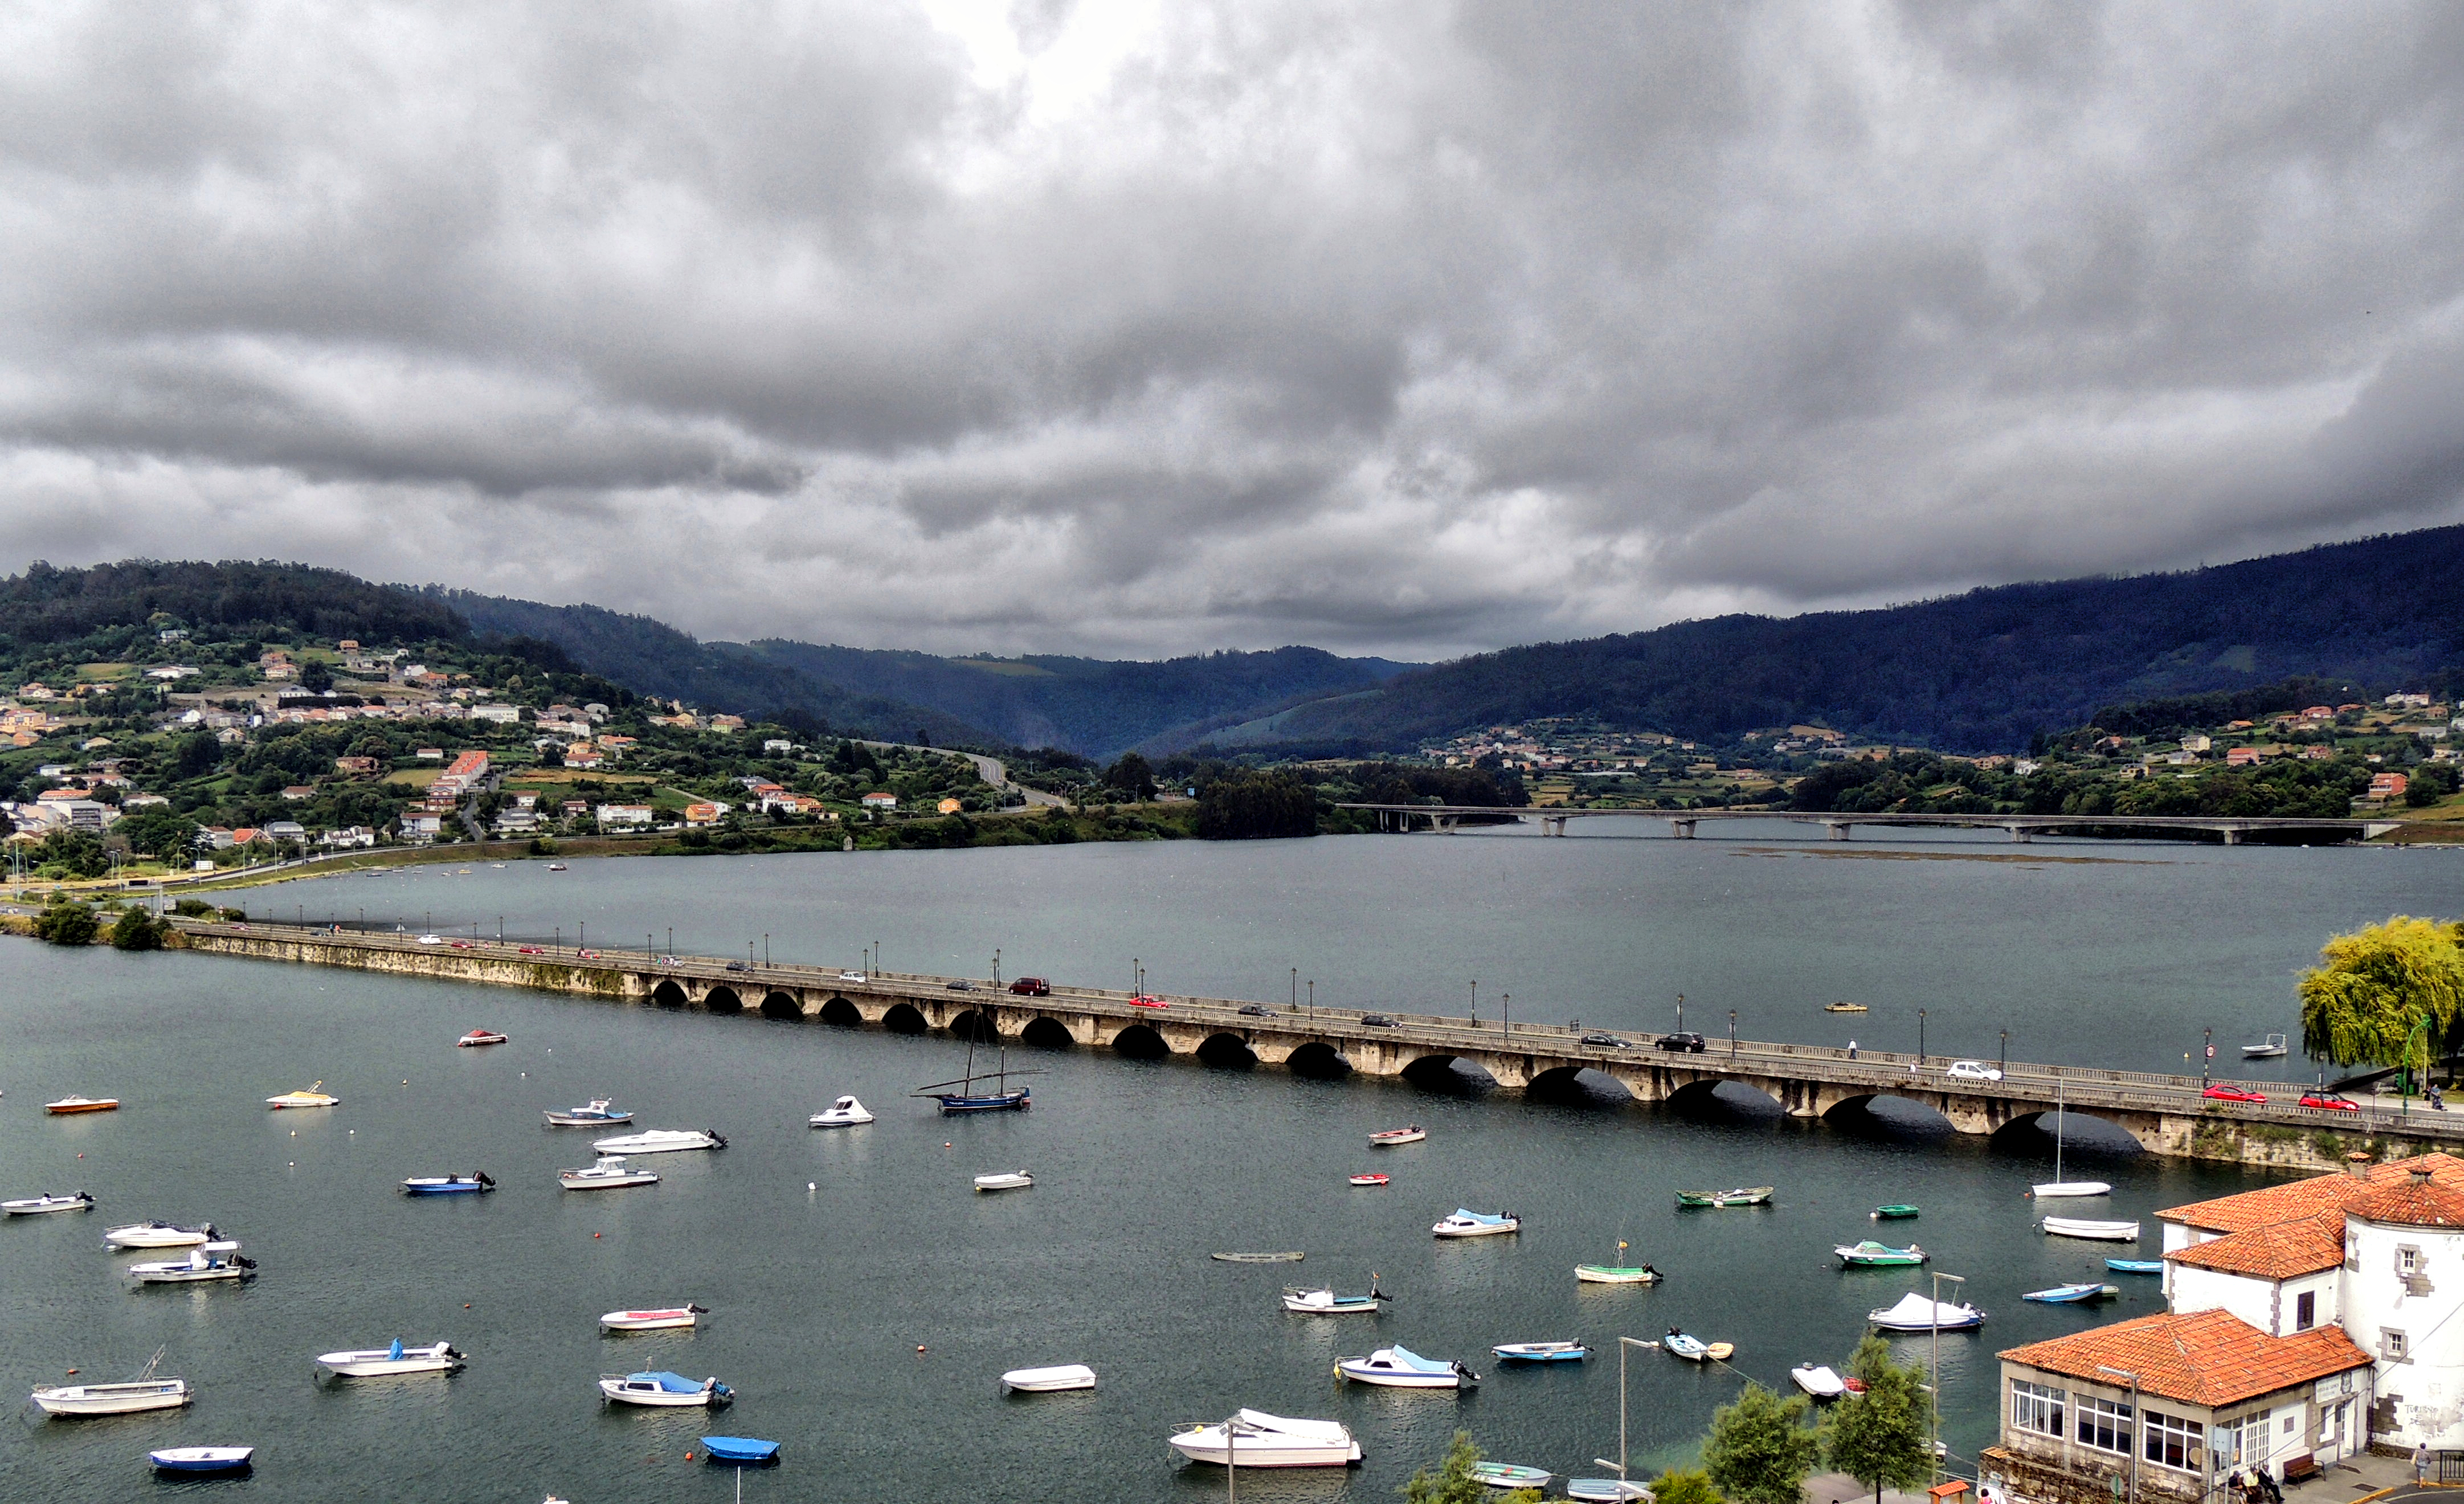
sea, coast, dock, cloud, lake, river, bay, harbor, marina, reservoir, infrastructure